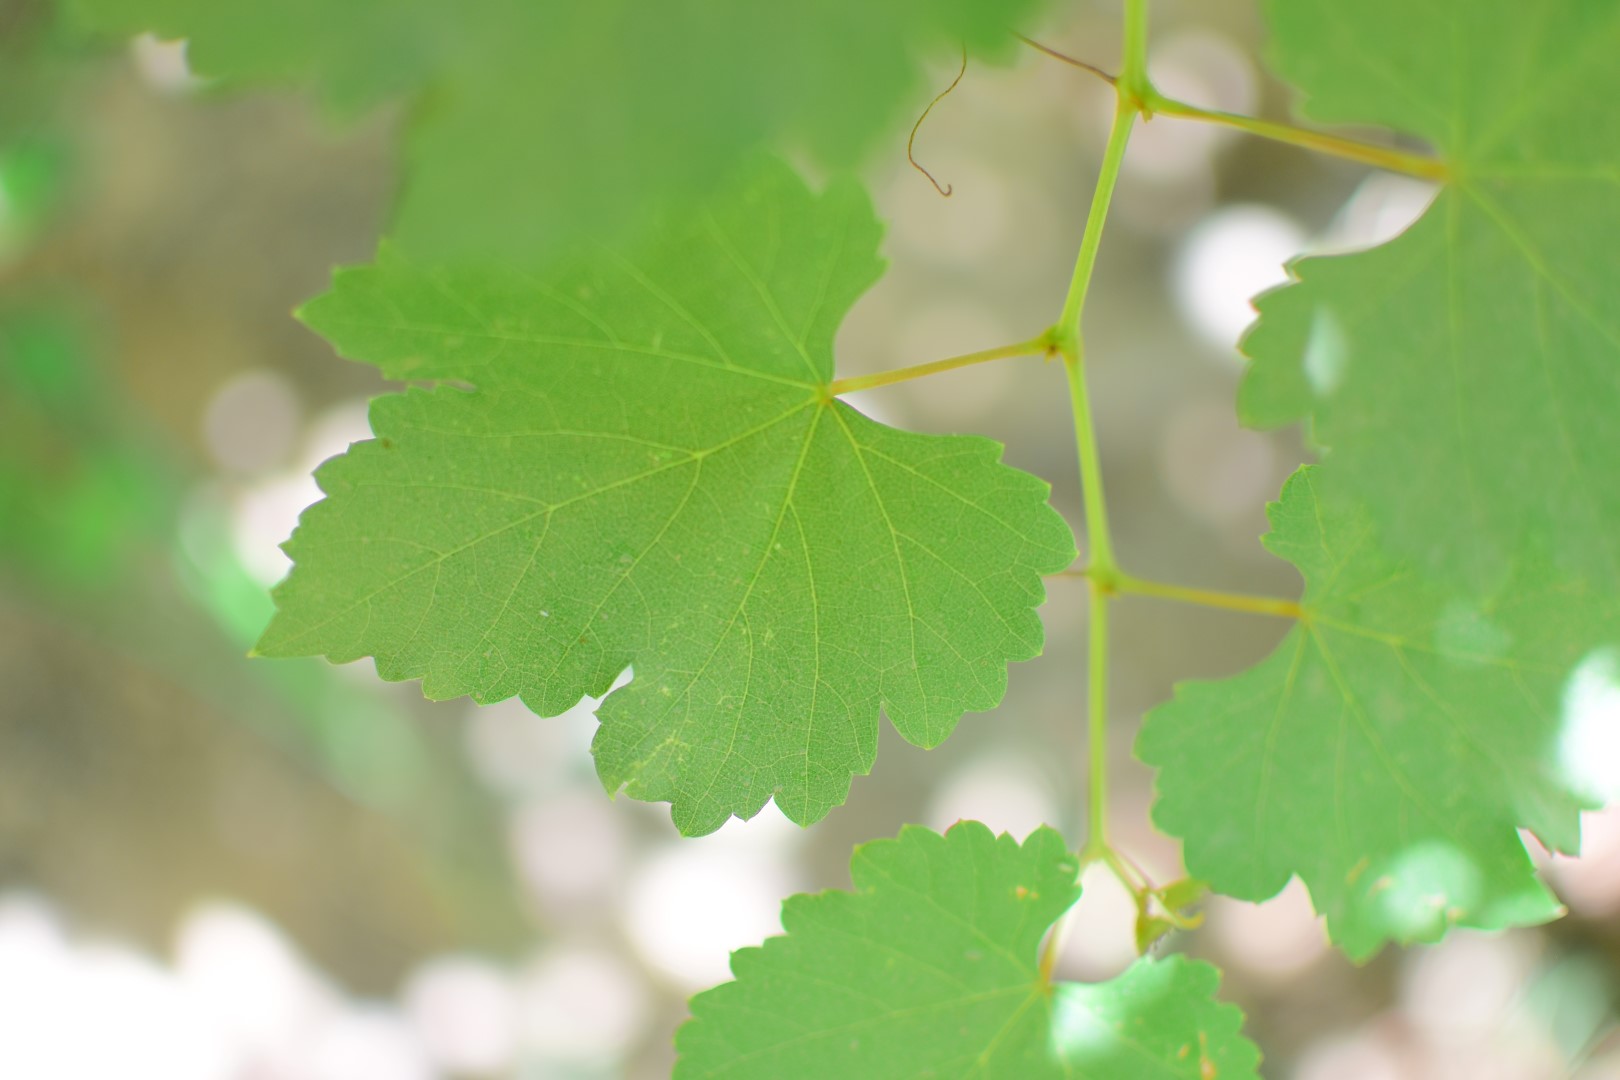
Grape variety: Frinsi